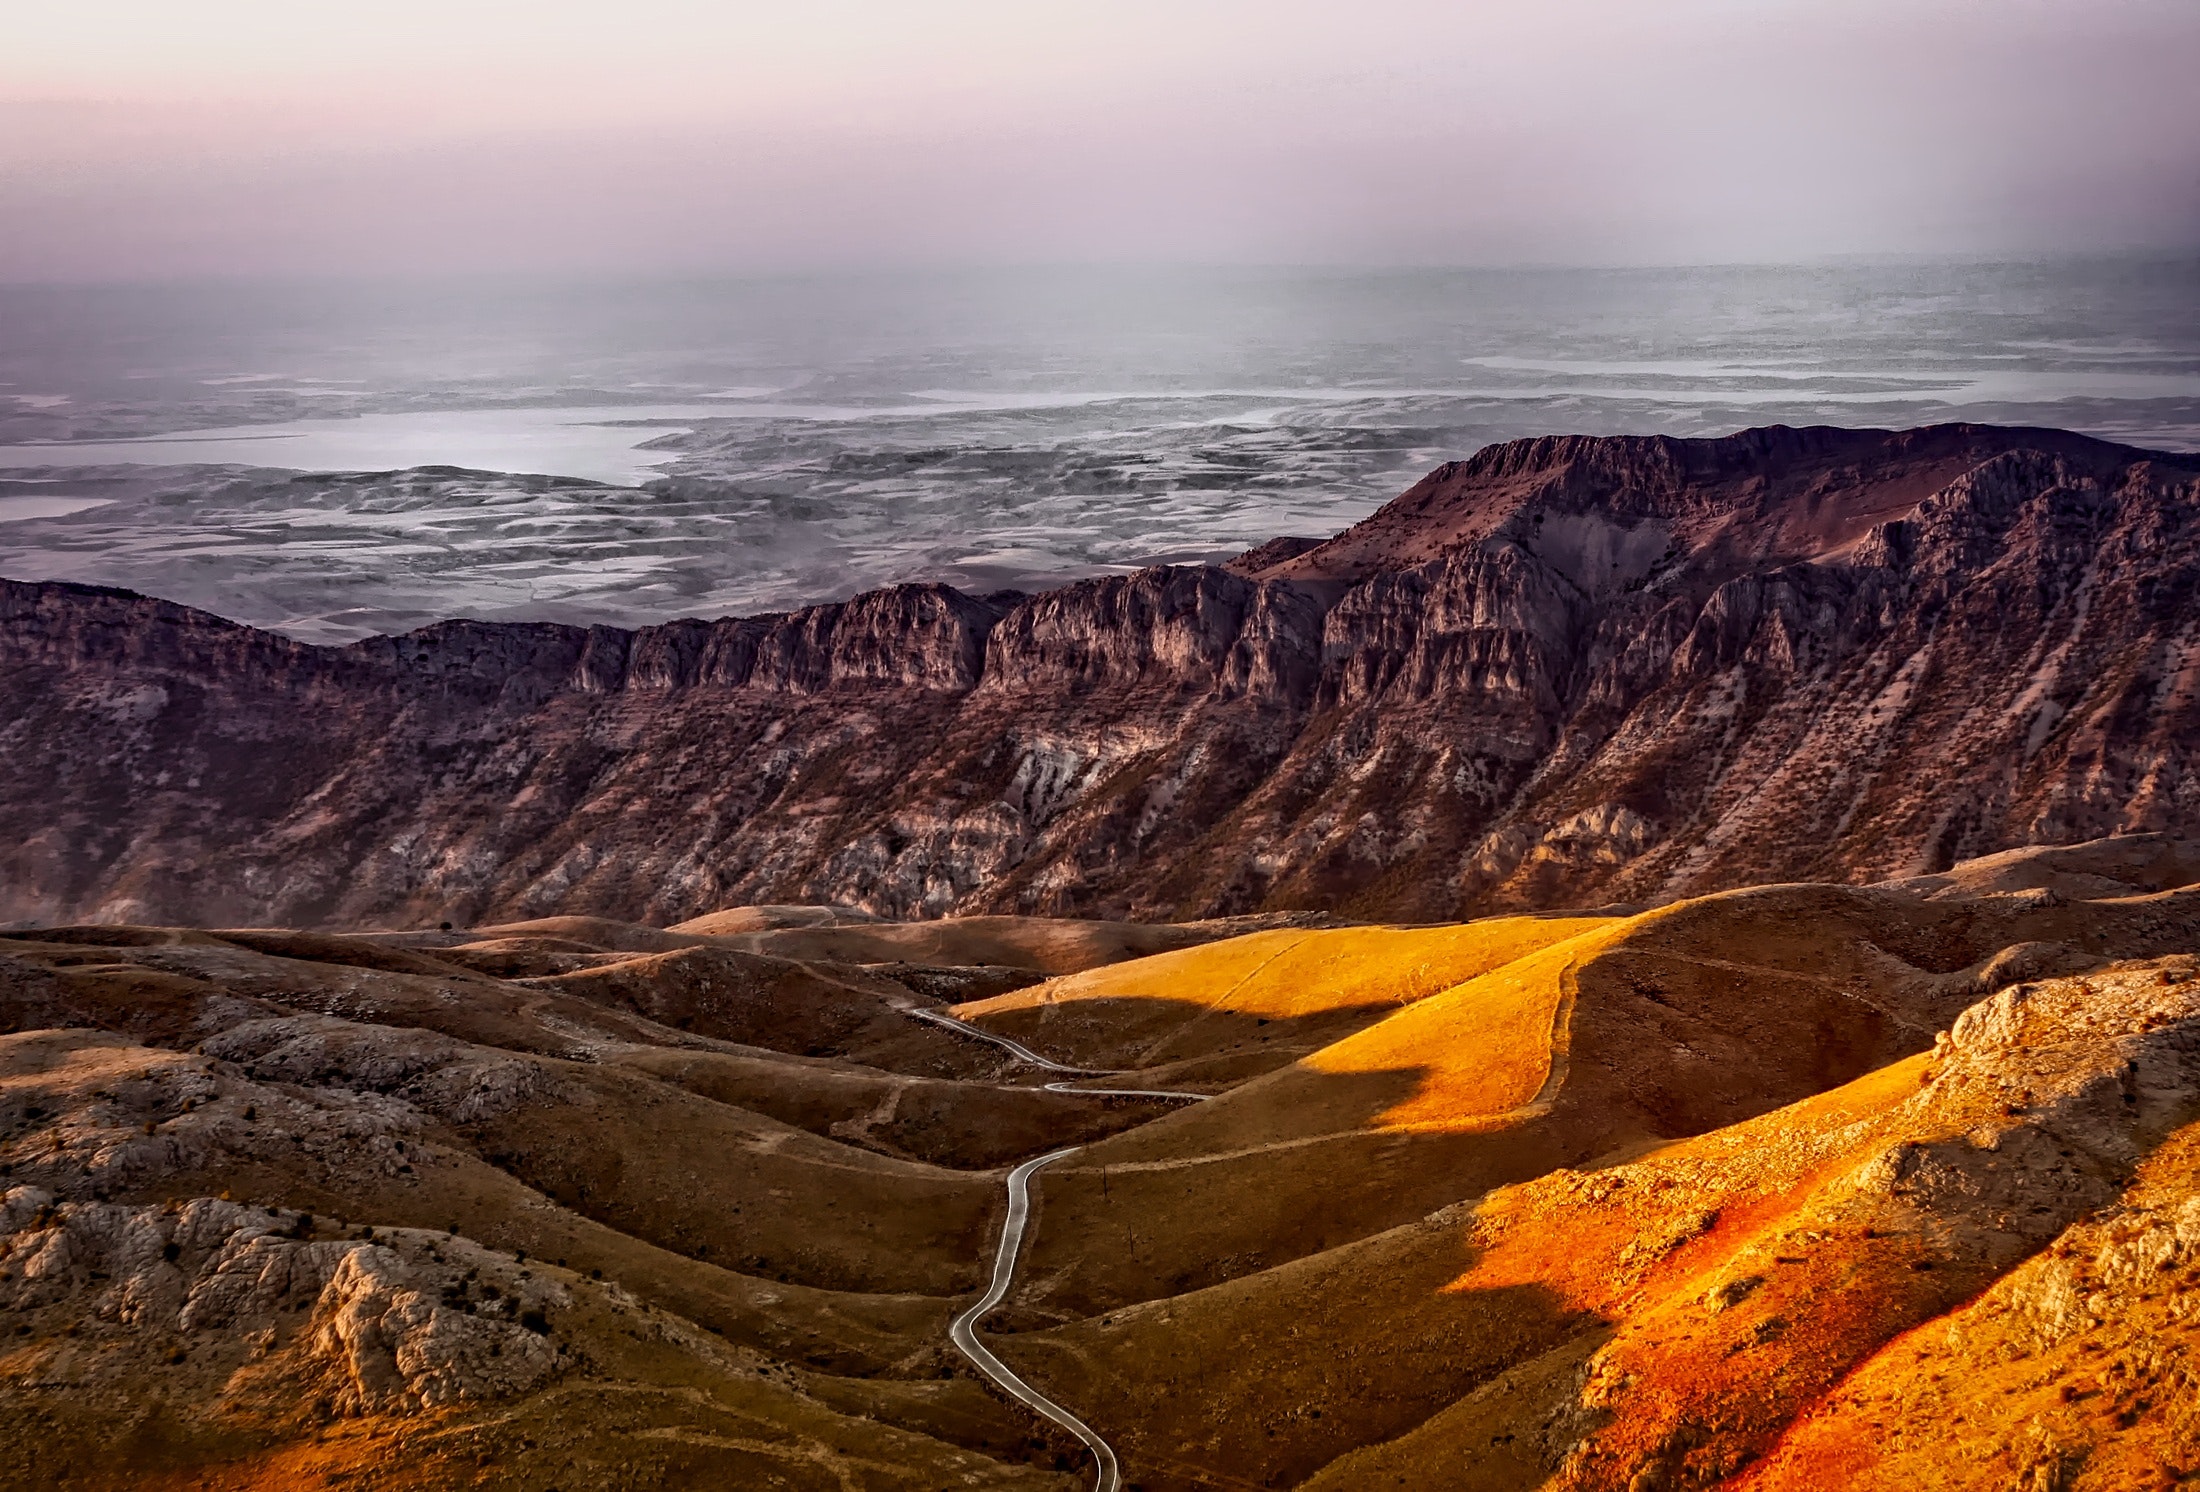
nature, sky, badlands, mountainous landforms, natural landscape, rock, mountain, geology, morning, coast, horizon, geological phenomenon, landscape, sea, formation, hill, terrain, sunset, evening, cliff, photography, sunrise, fault, national park, ocean, cloud, outcrop, klippe, wave